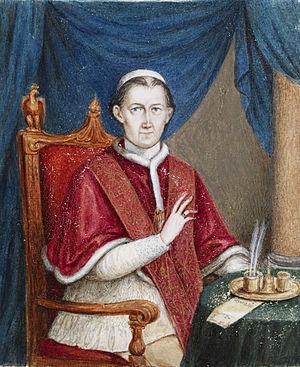
Cet article présente les évolutions au sein du Sacré Collège ou collège des cardinaux au cours du pontificat du pape Léon XII, depuis l'ouverture du conclave qui l'a élu, le 2 septembre 1823, jusqu'à sa mort survenue le 10 février 1829.